Hideki Shirakawa

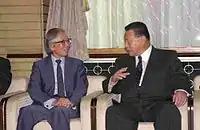
Shirakawa with Yoshirō Mori (at the Prime Minister's Official Residence on October 18, 2000)

Hideki Shirakawa was born in Tokyo, Japan, the second son of a military doctor. He had one elder and one younger brother and sister. Olympic marathoner champion Naoko Takahashi is his second cousin-niece. He lived in Manchukuo and Taiwan during childhood. Around third grade, he moved to Takayama, Gifu, which is the hometown of his mother.